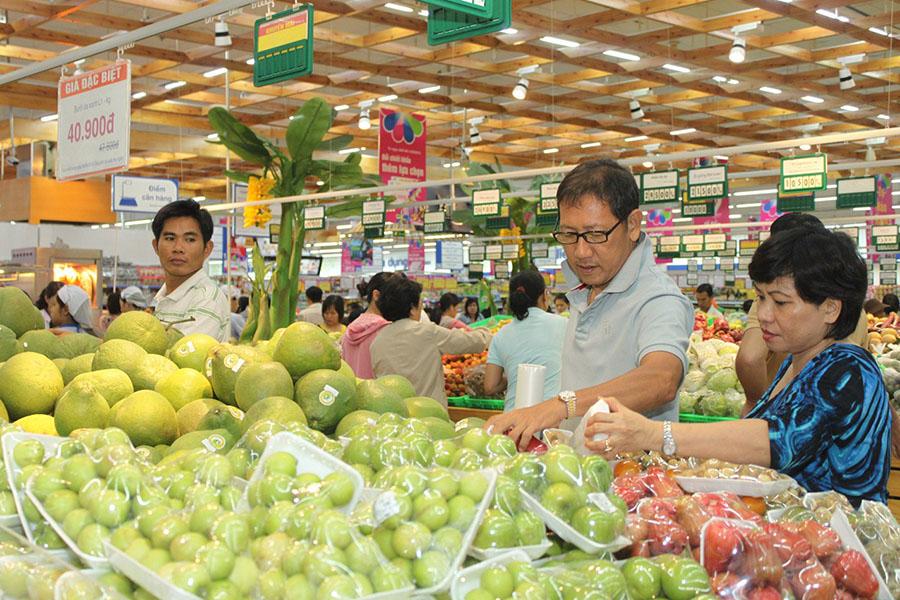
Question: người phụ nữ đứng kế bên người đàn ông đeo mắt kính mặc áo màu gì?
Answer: người phụ nữ đứng kế bên người đàn ông đeo kính mặc áo có họa tiết màu xanh dương và đen